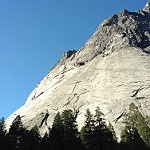
Label: glacier